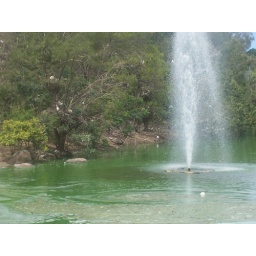
Note the green of the water and the ibis colony in the background